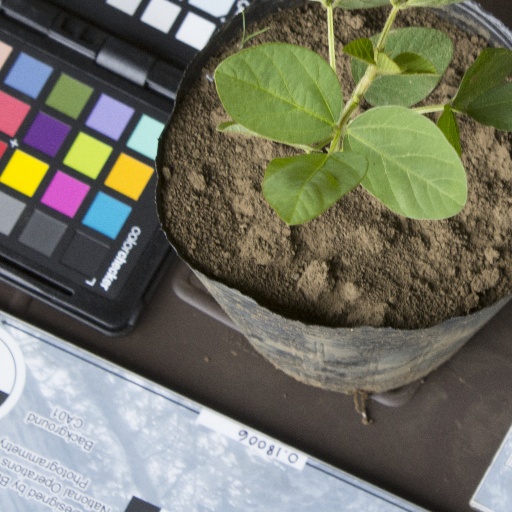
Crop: soybean